Joseph Martin (general)

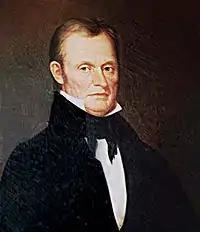
Col. William Martin, son of General Joseph Martin

Initially known as Henry Courthouse, the town of Martinsville, Virginia, was later renamed in honor of this early soldier, planter, pioneer, and real estate speculator. For many years afterwards, General Martin remained an obscure figure, until Lyman Draper began collecting reminiscences about him, including those of Major John Redd, a prominent Henry County planter who served under Martin, and who also wrote about his early recollections of General Nathanael Greene, George Rogers Clark, Daniel Boone, Col. Benjamin Cleveland, Dr. John Walker, and other early prominent Virginia figures.